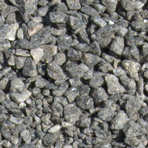
Surface type: gravel